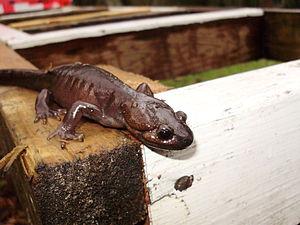
Ambystoma gracile, la Salamandre foncée, est une espèce d'urodèles de la famille des Ambystomatidae.
En zoologie, le nom vernaculaire Salamandre désigne une grande partie des espèces d'amphibiens urodèles. L'une des plus connues est la salamandre commune, rencontrée un peu partout en Europe.
Les Ambystomatidae sont une famille d'urodèles. Elle a été créée par John Edward Gray en 1850.